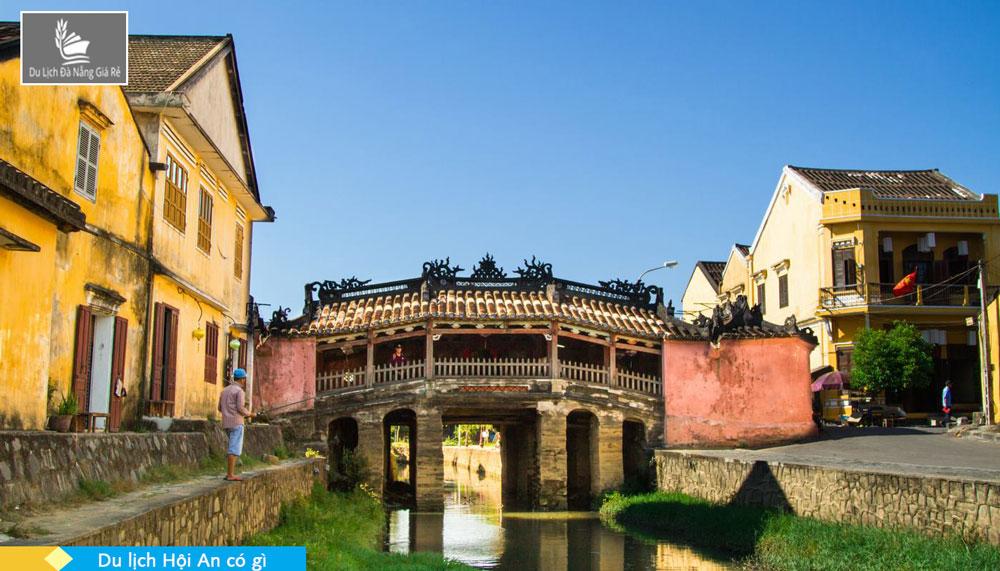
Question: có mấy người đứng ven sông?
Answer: có một người đứng ven sông